Charles E. Courtney

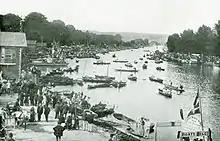
View of the finish of the 1895 Henley Royal Regatta

Cornell's first heat was versus the Leander Club crew of London, England, coached by Rudolph C. Lehmann. The members of the Leander Club were composed almost entirely of former Oxford and Cambridge oarsman. They had won the Cup seven times and were the four-time defending champion. Leander was considered the best crew in England, and was the favorite to win the Cup in 1895. The race was a contrast of rowing styles. Cornell rowed the Courtney stroke, which was short and choppy compared to the Leander's long and sweeping stroke. The heat was marred by controversy right from the start. Cornell and Leander crew took up their positions at the starting point. When the umpire asked if the crews were ready, F. D. Colson, the Cornell coxswain, answered "yes". The Leander crew insisted two members shouted "No" and C. W. Kent, the crew's stroke, held up his hand. The umpire insisted that someone from the English crew answered that they were ready and then gave the command to start the race. Both crews shot out from the starting line. Cornell rowed with strong even strokes, but only half of the Leander club was rowing. At that point, Leander stopped rowing, and C. F. Beggs and C. W. Kent, the Leander coxswain and stroke respectively, protested to the umpire. When the umpire did not tell Cornell to stop or return to the start, Cornell continued rowing at a leisurely pace, followed by the referee's boat. Cornell finished the course of one mile (1.6 km) and in 8 minutes and 11 seconds. This was more than a minute over the time they were rowing in practice. When they crossed the finish line, they were declared the winner of the heat by the umpire. The Leander crew protested the Cornell victory, stating that they notified the umpire before he gave the notice to start the race. They appealed it to the Stewards of the Regatta, who met at the end of the day but they ruled in favor of Cornell victory. They adopted the following resolution: "Resolved, That the committee, while deeply regretting the most unfortunate misunderstand, feel that they must abide by the laws of boat racing and cannot review the decision of the umpire or starter."